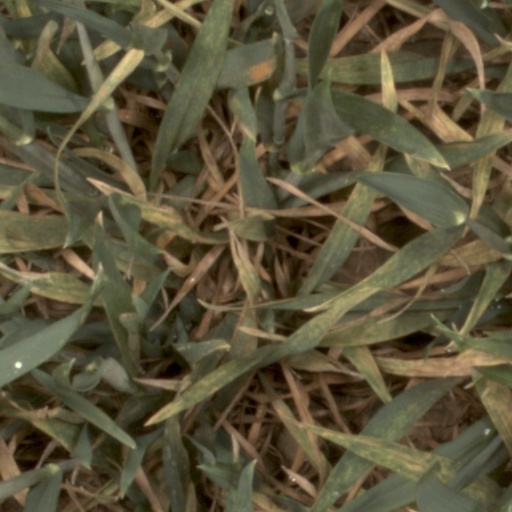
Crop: wheat